Luke 8

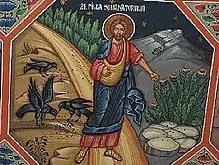
An icon depicting the Sower (Biserica Ortodoxă din Deal, Cluj-Napoca, Romania)

The words of verse 4, "a great crowd was gathered, and people were coming to Jesus from every town", suggest that in each city or village those who lived there were joined by a multitude who travelled with Jesus to hear him preach. Protestant writer Heinrich Meyer interprets καὶ τῶν κατὰ πόλιν, "kai tōn kata polin" as meaning "also" those coming city by city. Jesus tells a story to the crowd. In the story, a sower sowed seed on the path, on rocky ground and among thorns, locations which offered "no hope of a harvest", and the seed was lost; but when seed fell on good earth it grew a hundredfold (verse 8).